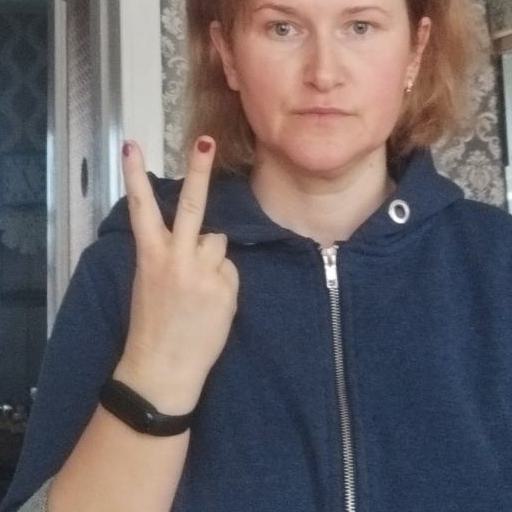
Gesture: peace_inverted